Answer in natural language. How many CounterTops are visible in the scene? Choose between the following options: 1, 0, 4, 2 or 3
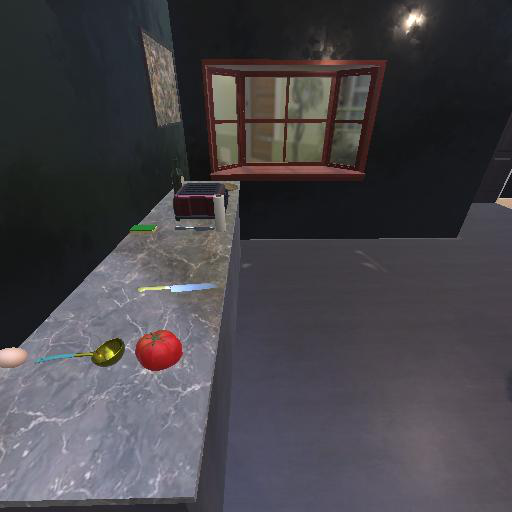
<answer>1</answer>